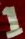
Number: 1